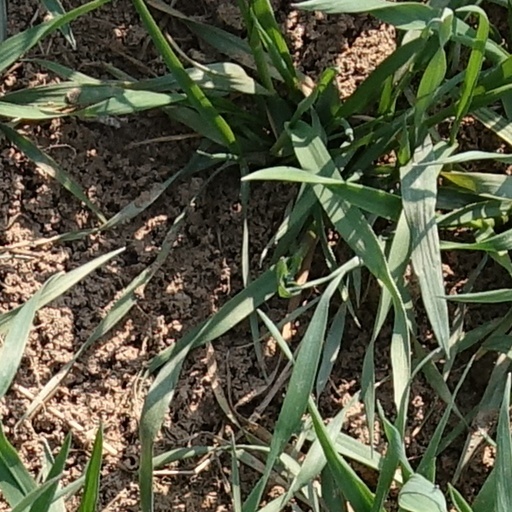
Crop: wheat